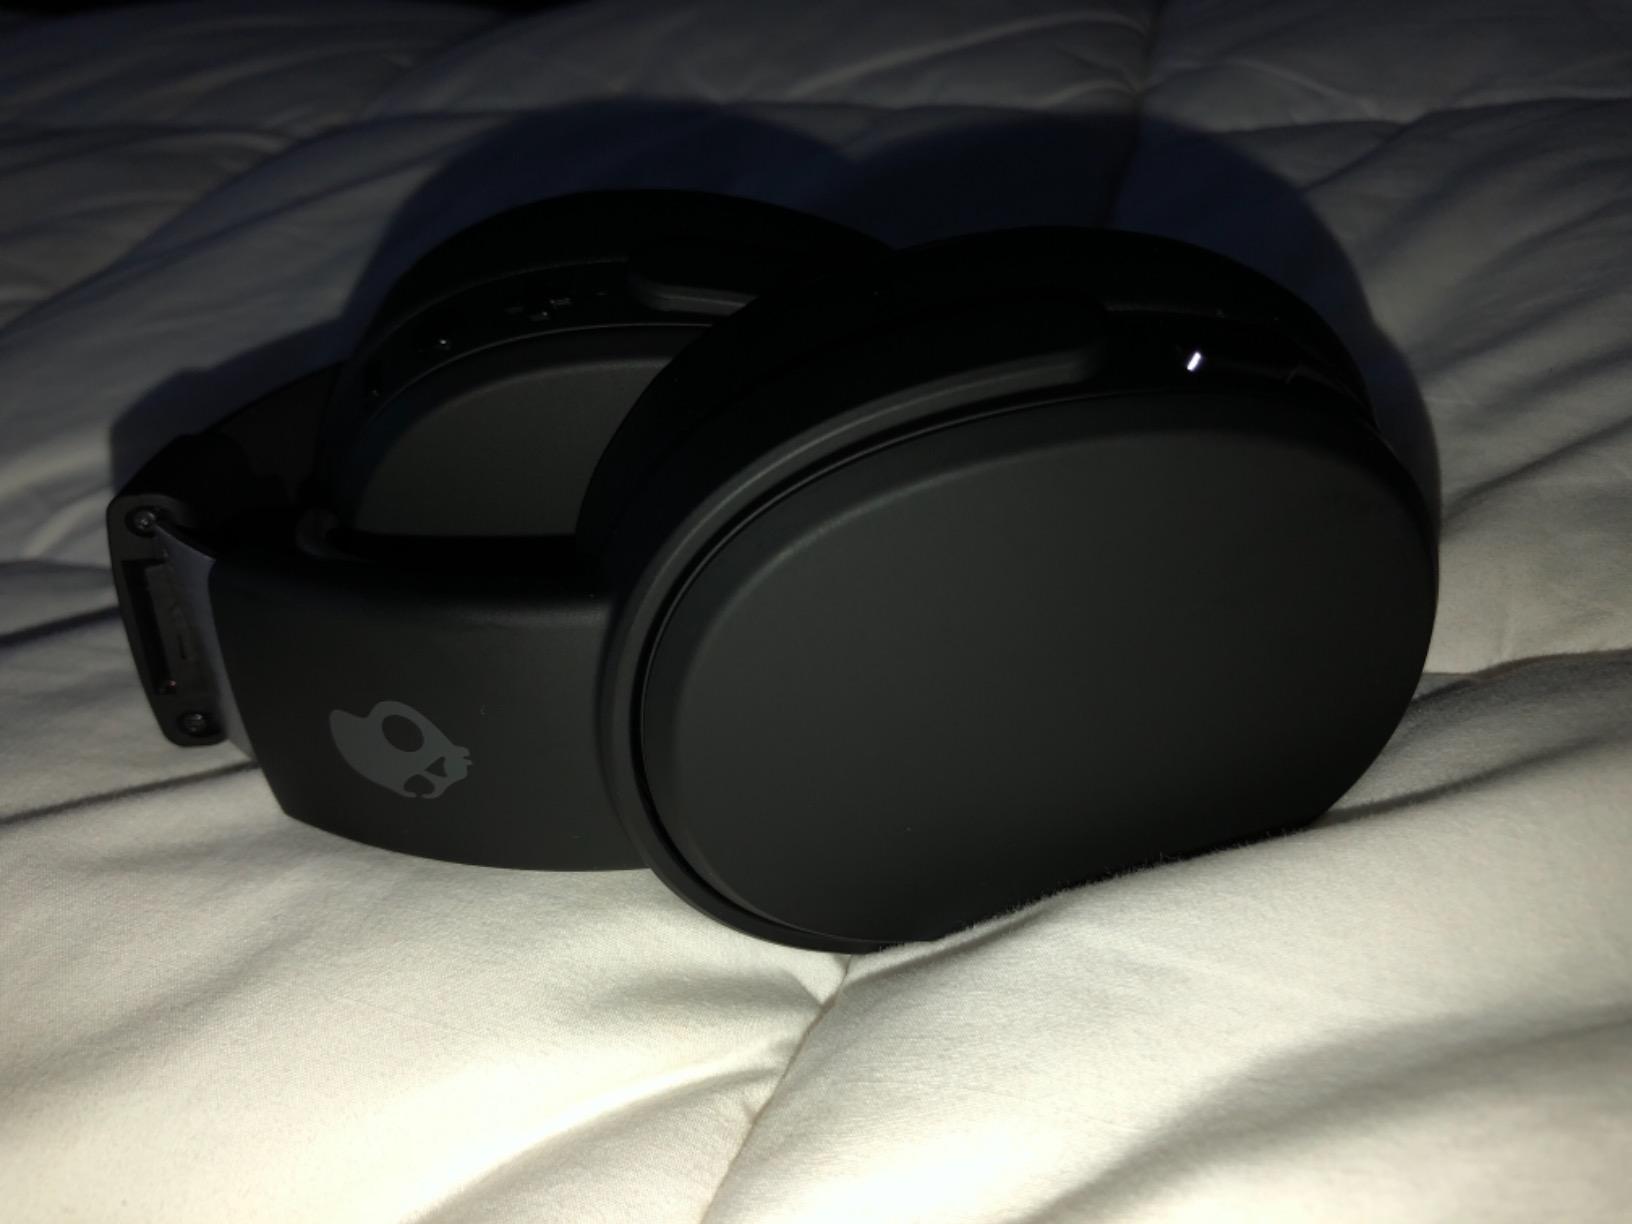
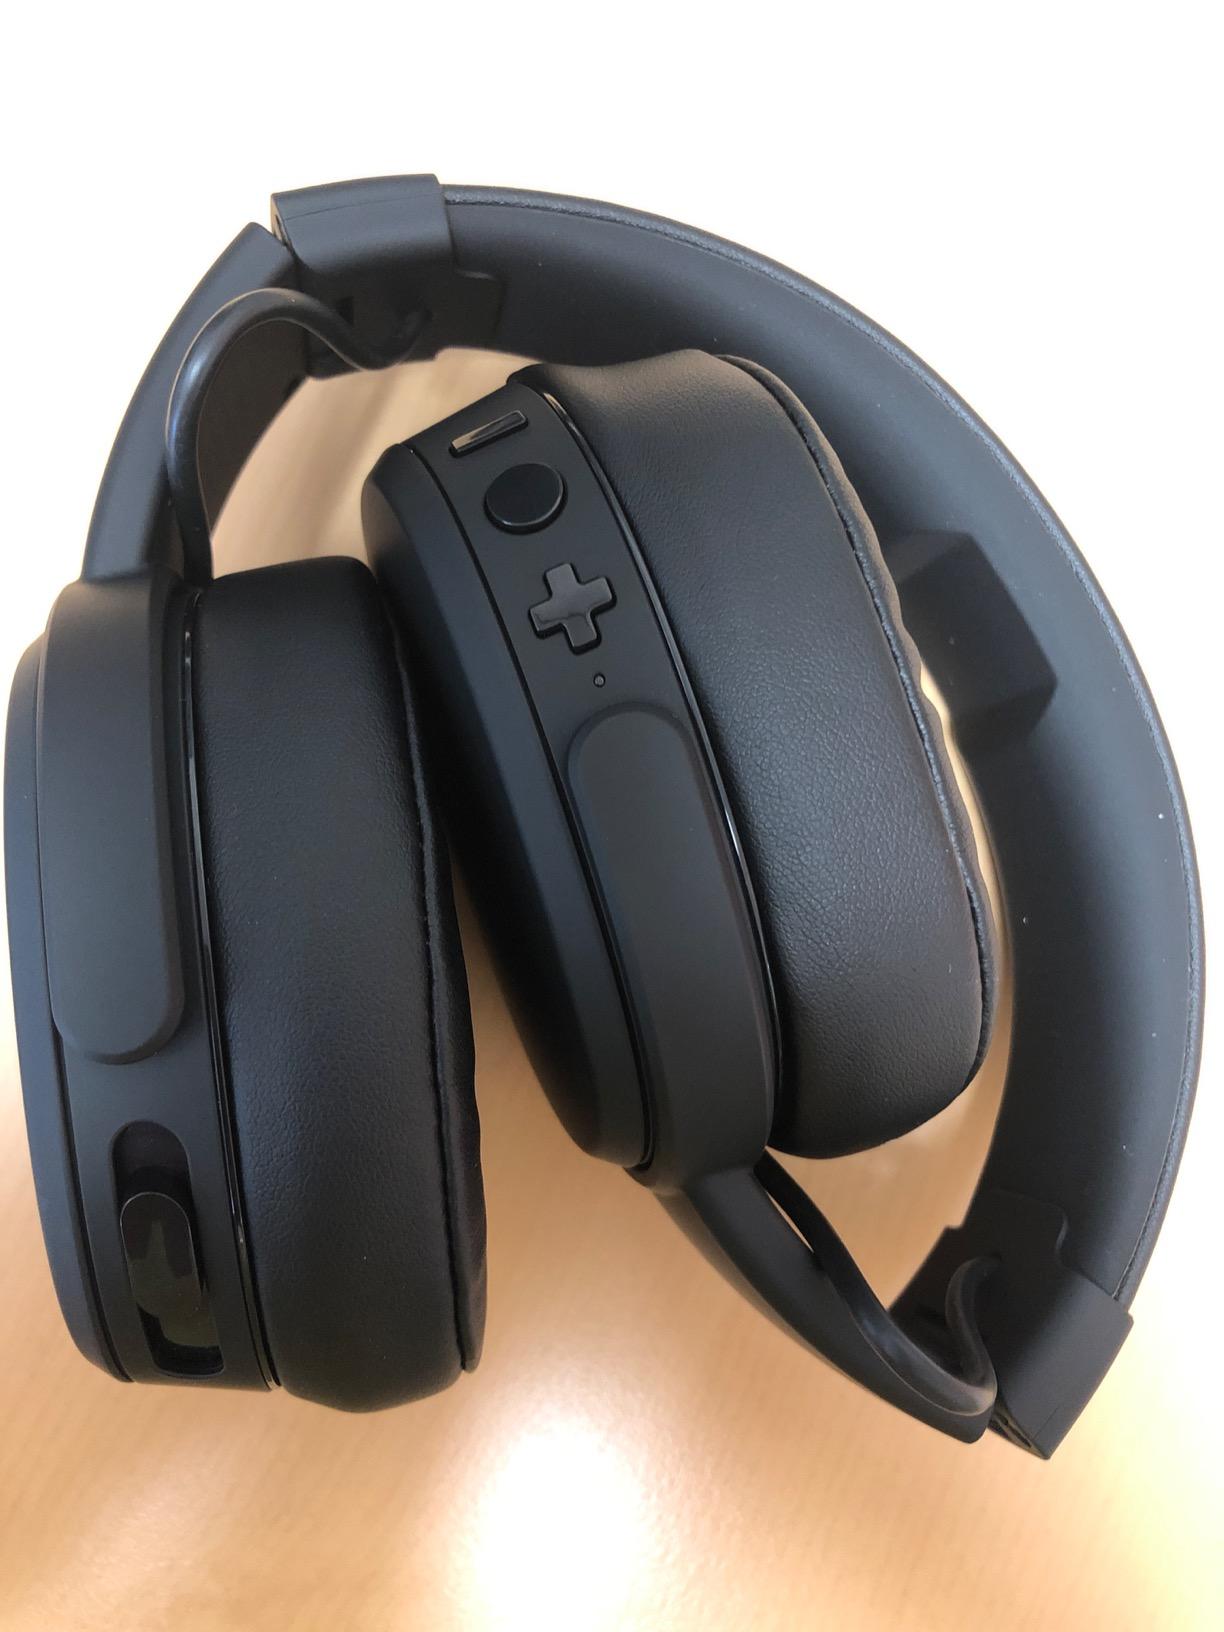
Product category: headphones
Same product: yes